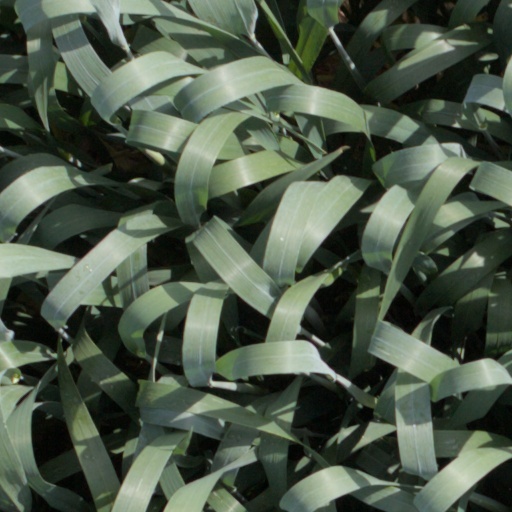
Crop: wheat